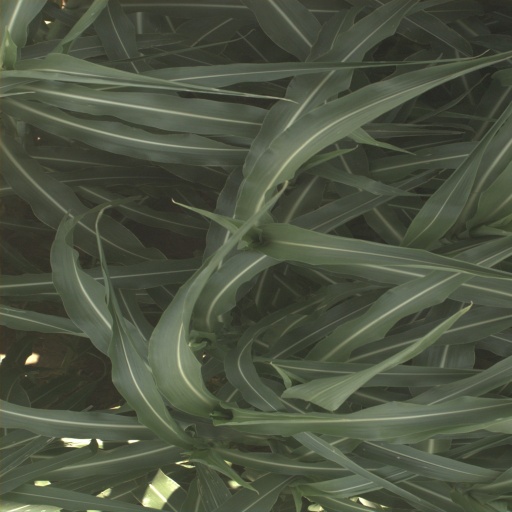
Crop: sorghum